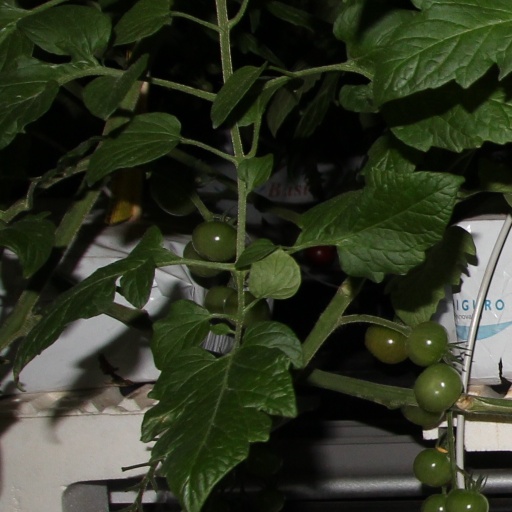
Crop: tomato